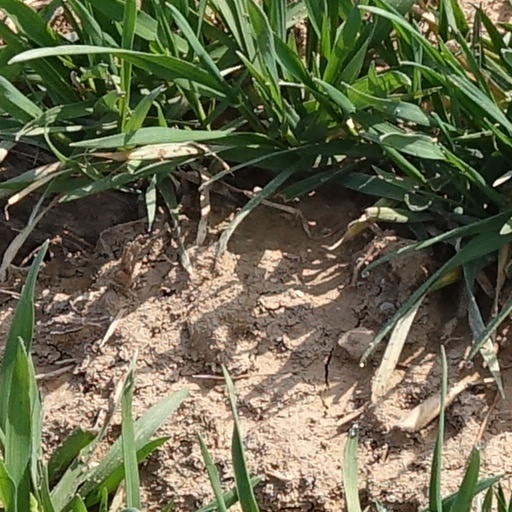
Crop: wheat